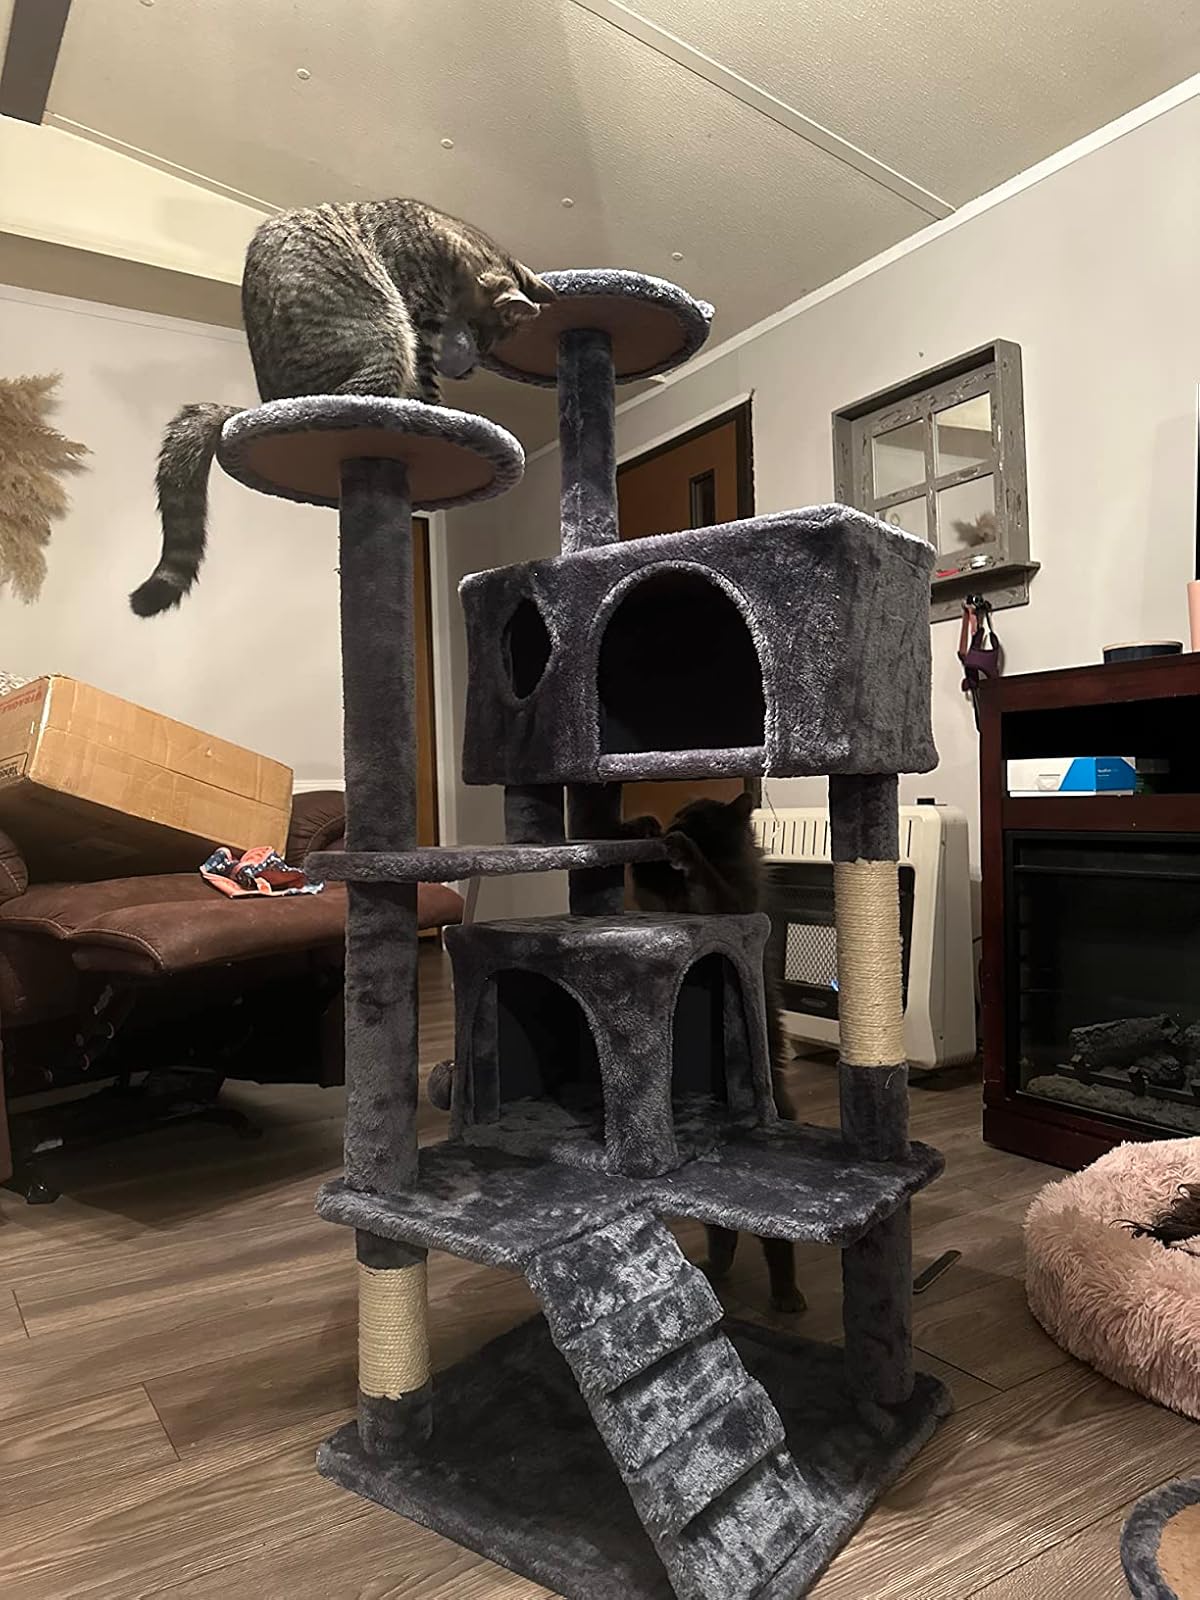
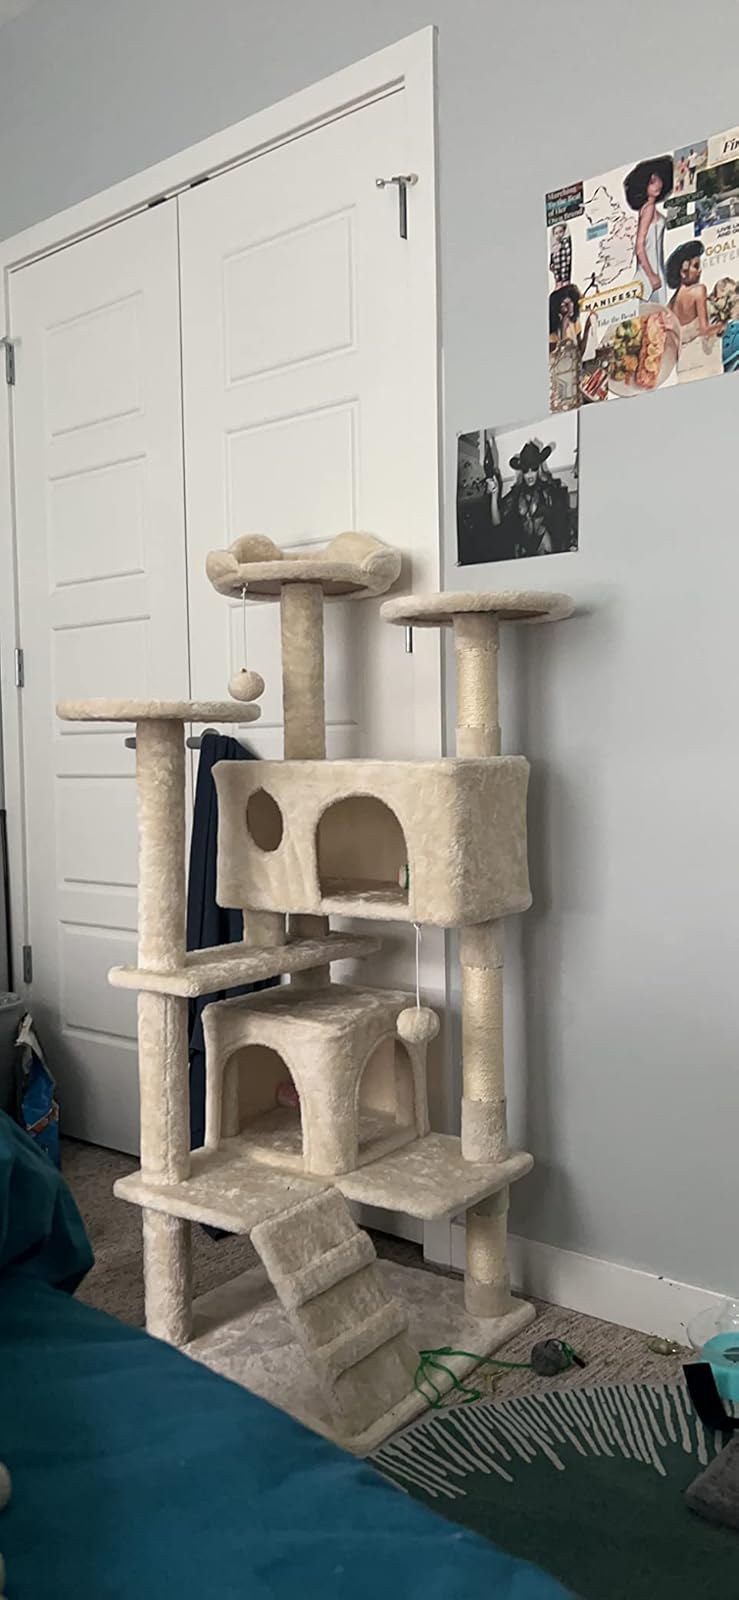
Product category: items_cat tree
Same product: no